Magnesium(I) dimer

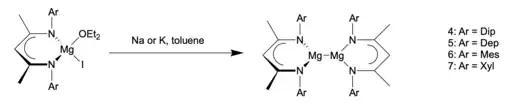
Successful synthesis of β -diketimine coordinated systems with respective group.

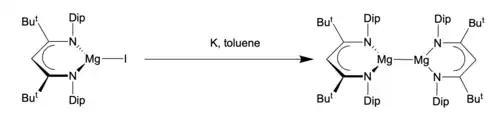
Successful synthesis [{(tBuNacnac)Mg}].

For the reactant, the was stabilized by utilizing a bulkier, or more sterically demanding, N-ligand. This reaction is carried out through potassium reduction of the α-diimine, DAB and Mg(II) chloride in tetrahydrofuran (THF). It can be noted that DAB can be shown by the chemical formula as [(DipNCMe)]). The shown Mg(I) complexes are all thermally stable. Some can even tolerate temperatures up to 300 °C. They also range in colors from colorless to orange. As these compounds are investigated further, the dimers have been found to be kinetically stabilized by multiple β-diketiminate derivatives, a guanidinate, a diiminophosphinate, an enediamide, and several diimine-enolates.